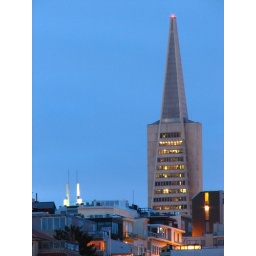
the transamerica tower over telegraph hill - san francisco, california